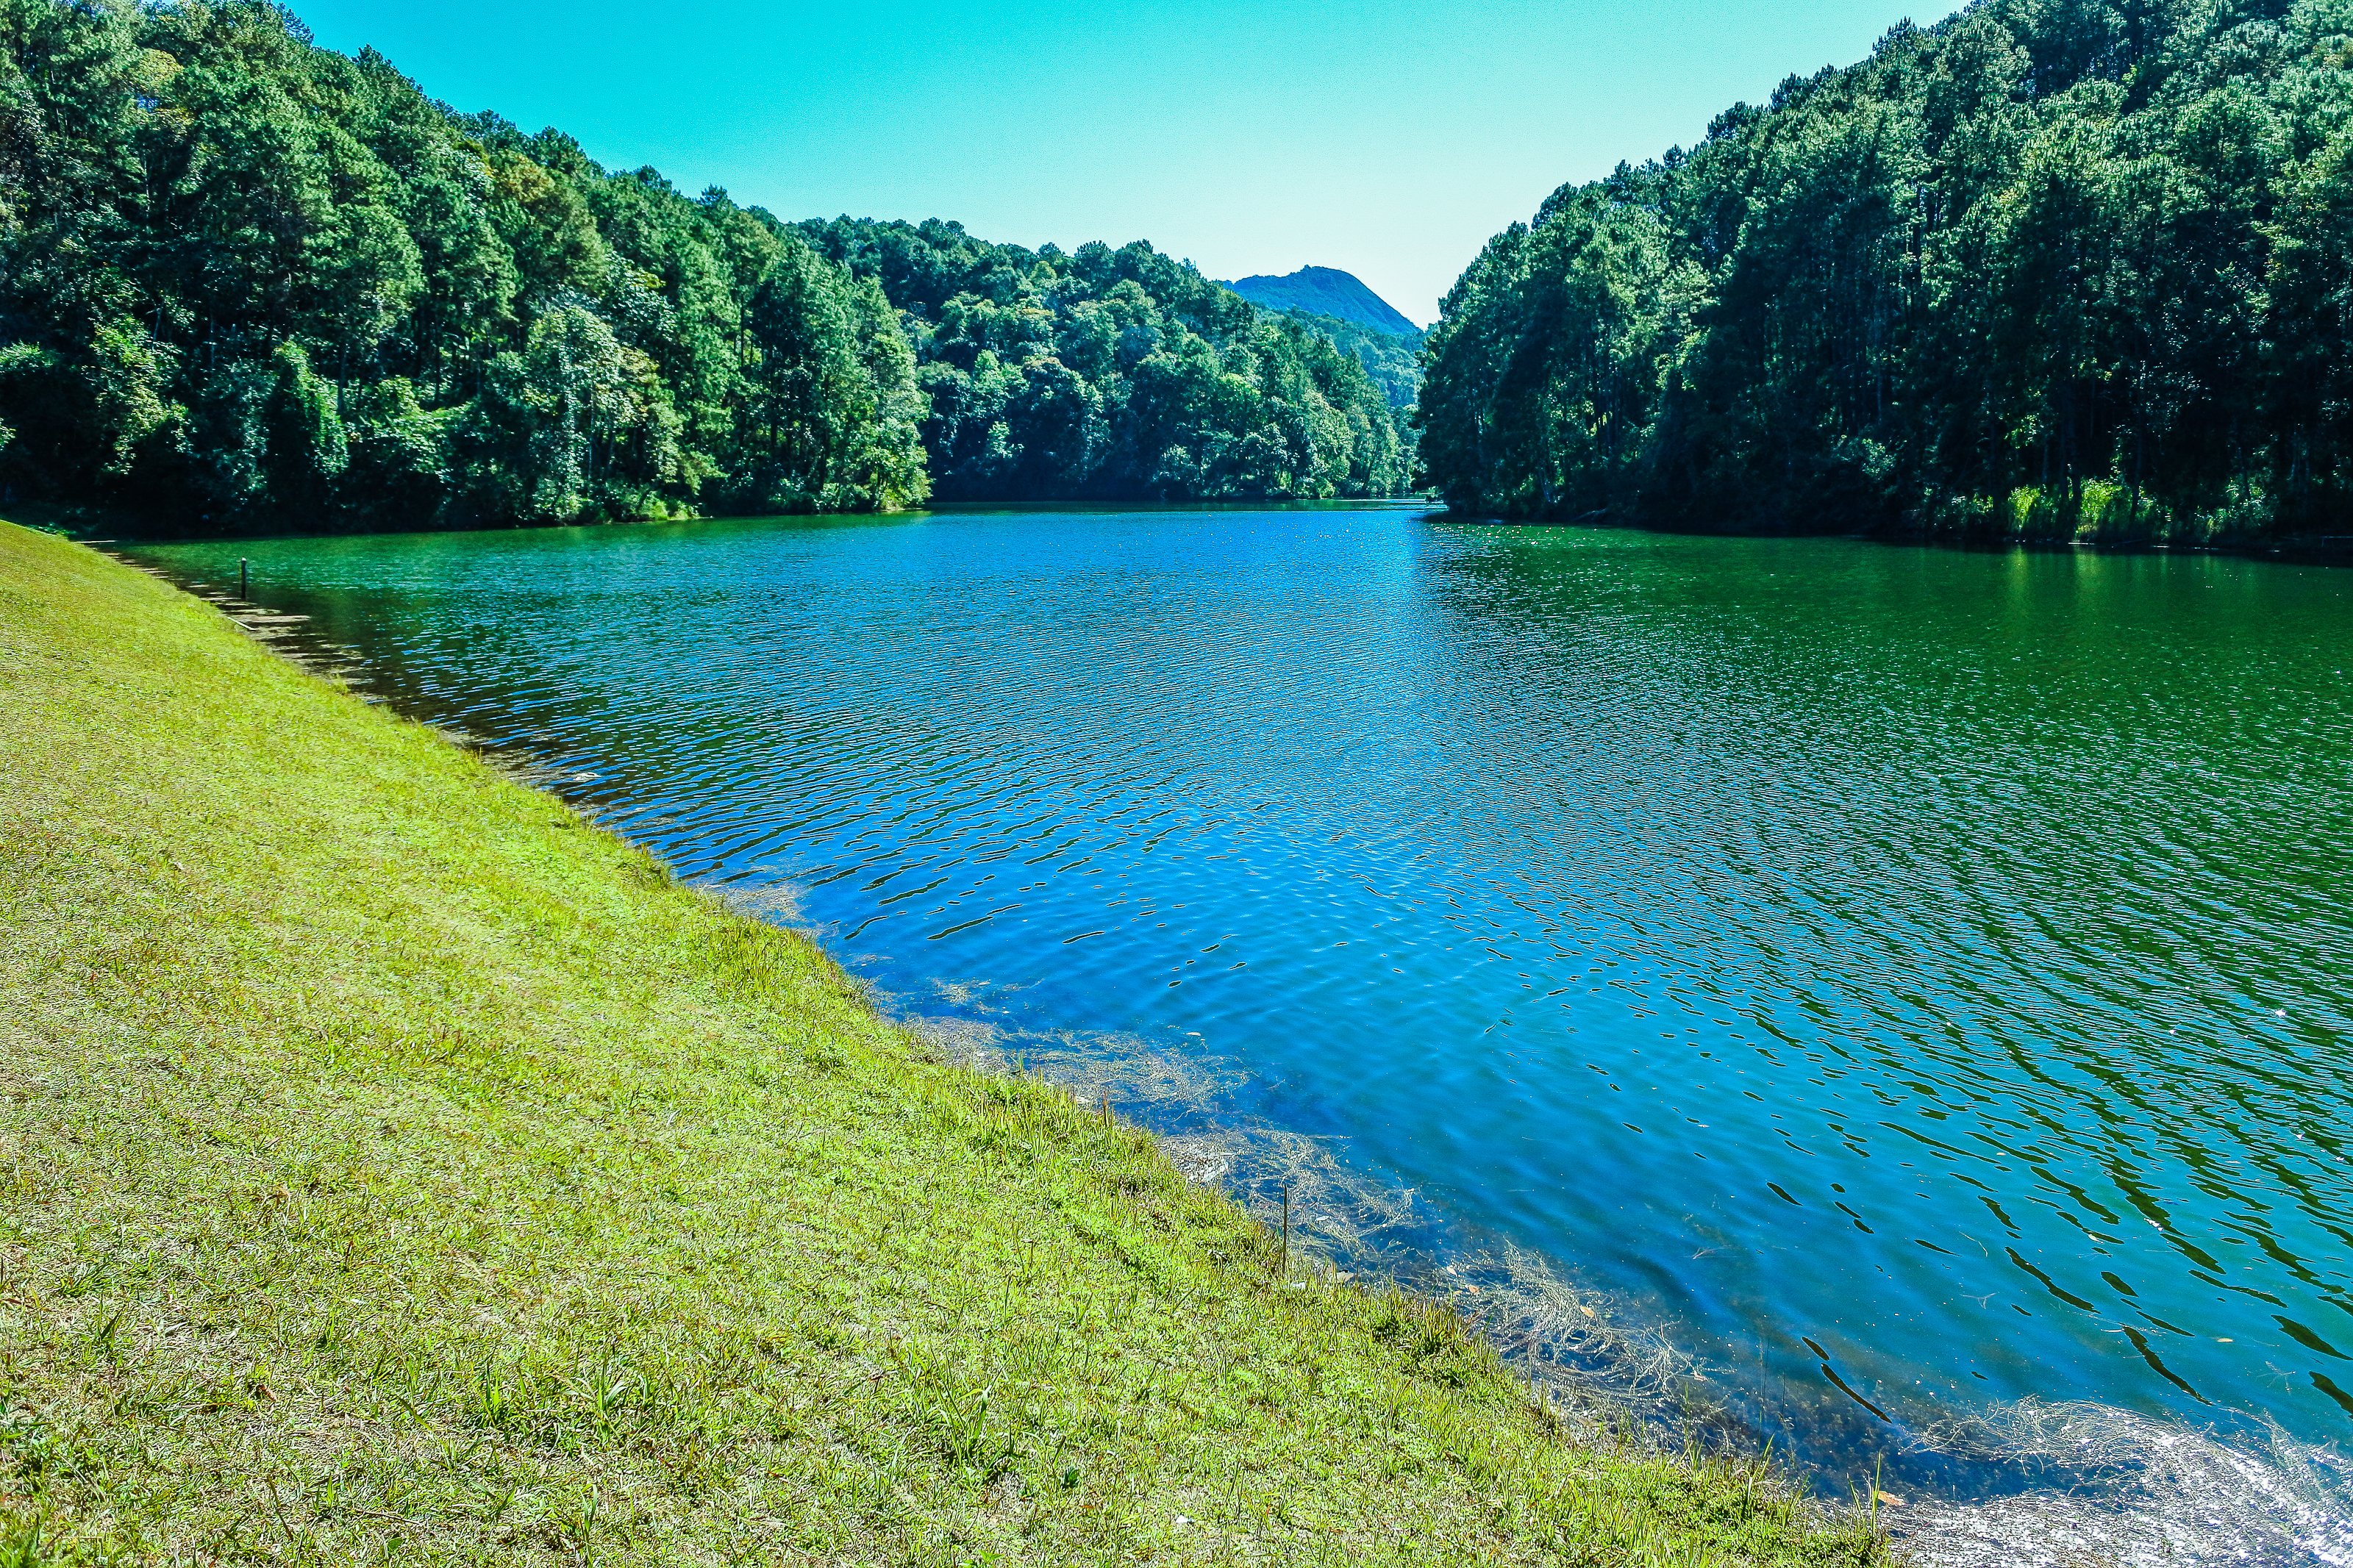
beauty, sunshine, pang ung, scenic, mountain, view, son, thailand, pai, maehongson, sky, viewpoint, journey, natural, reflection, tree, tranquil, water, camp, morning, adventure, hong, daylight, light, lake, colorful, fog, tent, forest, pine, cold, holiday, summer, mae, stream, grass, national, pang, park, green, nature, relax, cool, ung, outdoor, sunlight, reservoir, river, travel, landscape, natural landscape, body of water, water resources, blue, nature reserve, vegetation, natural environment, bank, watercourse, wilderness, biome, national park, pond, sea, state park, plant, grassland, lake district, hill, coastal and oceanic landforms, tourism, inlet, meadow, coast, valley, valdivian temperate rain forest, bay, riparian forest